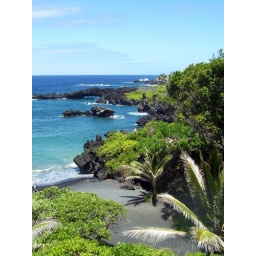
A view of the lovely black sand beach near Hana on Maui